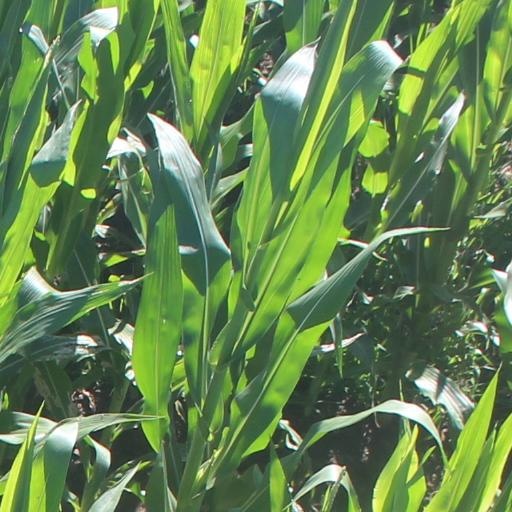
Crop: maize; corn